SS Irish Pine (1919)

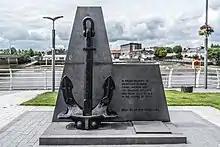
Memorial dedicated to men who lost their lives on SS Irish Pine

On 26 September 1941, "West Hematite" was chartered from the USSB by Irish Shipping Ltd and renamed "Irish Pine". was also chartered from the USSB. On 4 August 1942, the Union-Castle Line's was torpedoed and sunk by off Cape Farewell. "Irish Pine" rescued 15 of the 50 survivors and landed them at Kilrush.